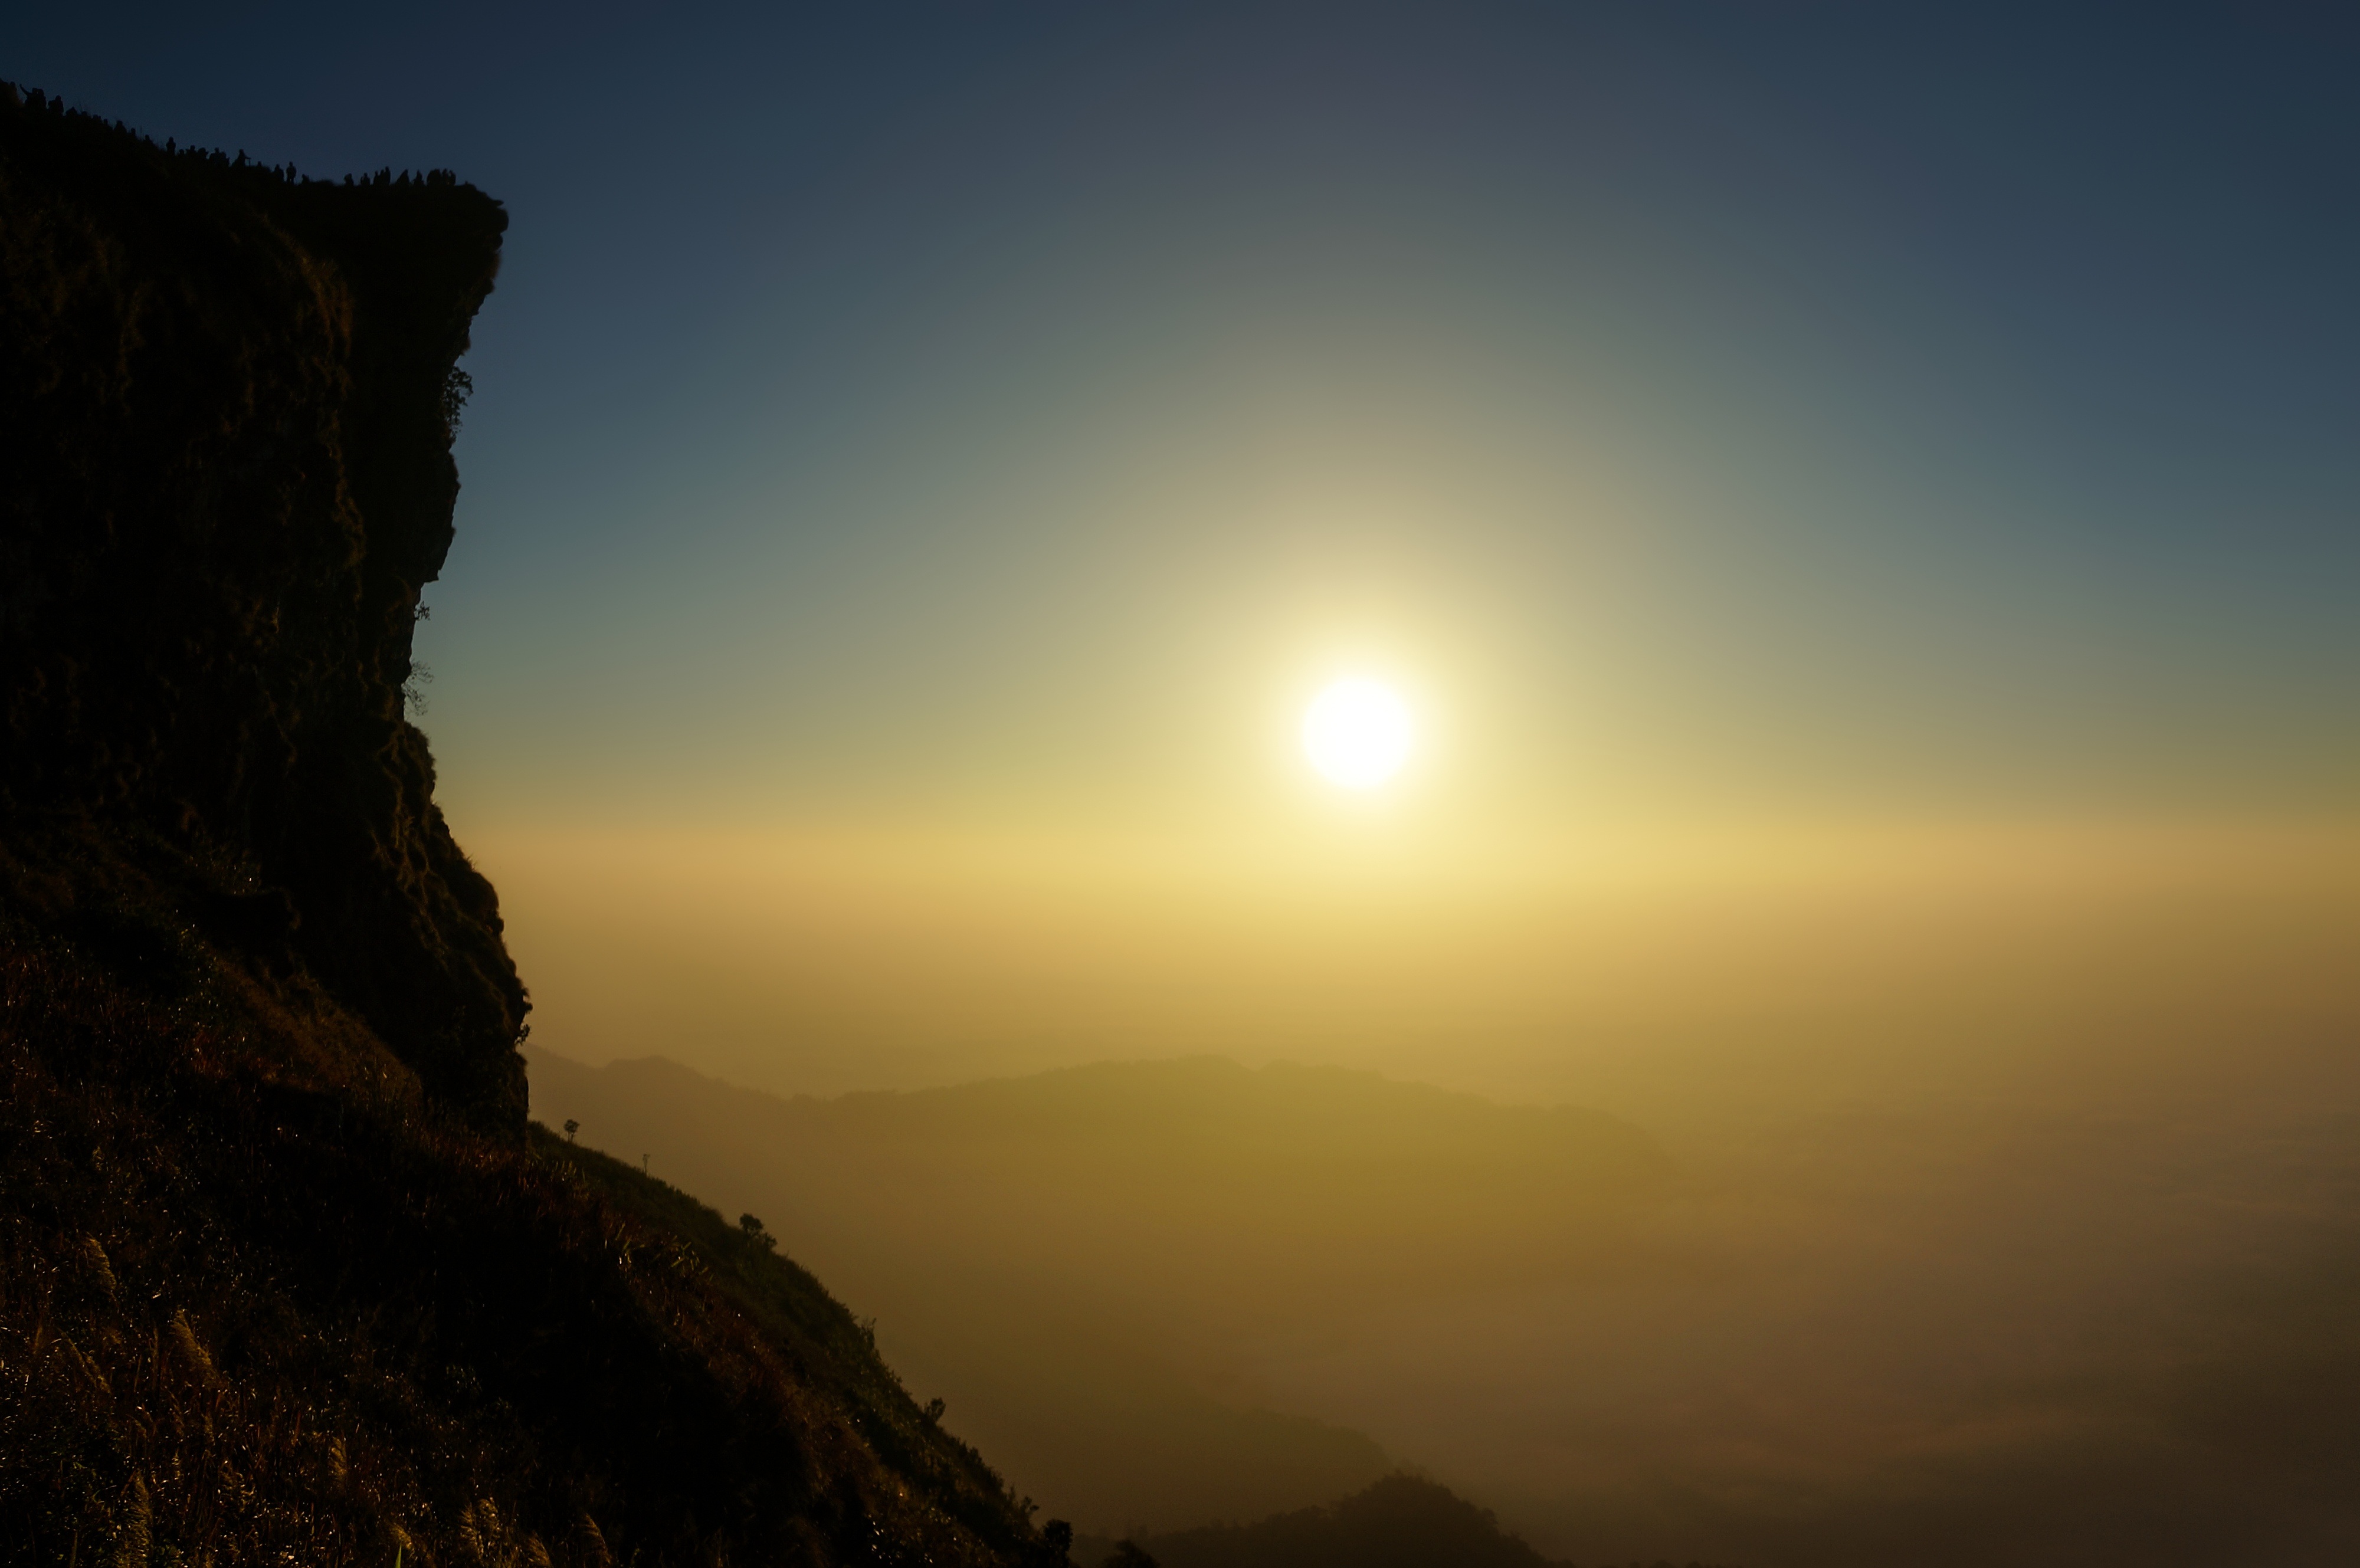
landscape, sea, coast, nature, outdoor, rock, ocean, horizon, mountain, light, cloud, people, sky, sun, sunrise, sunset, mist, hiking, sunlight, morning, hill, adventure, dawn, vacation, tourist, travel, dusk, evening, scenic, journey, natural, scenery, darkness, blue, freedom, tourism, terrain, thailand, clouds, traveling, amazing, huge, border, top, end, laos, sunrise sky, awe, beginning, sunrise landscape, phu chi fa, atmospheric phenomenon, mountainous landforms